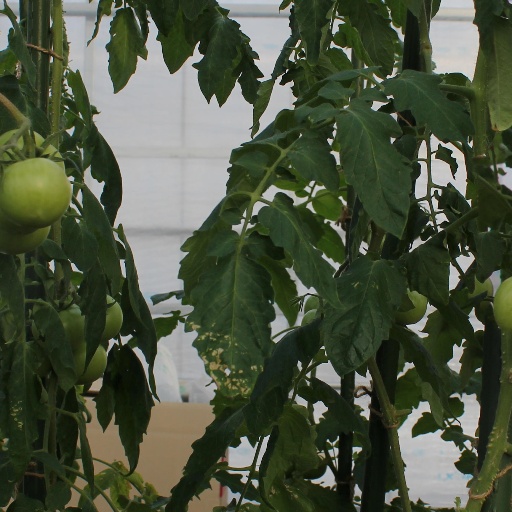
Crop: tomato